Joaquim Homs

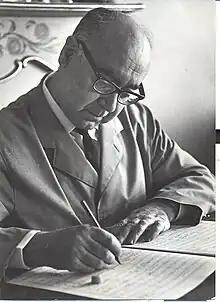
Joaquim Homs

Joaquim Homs i Oller (21 or 22 August 1906 – 9 September 2003) was a Spanish composer.